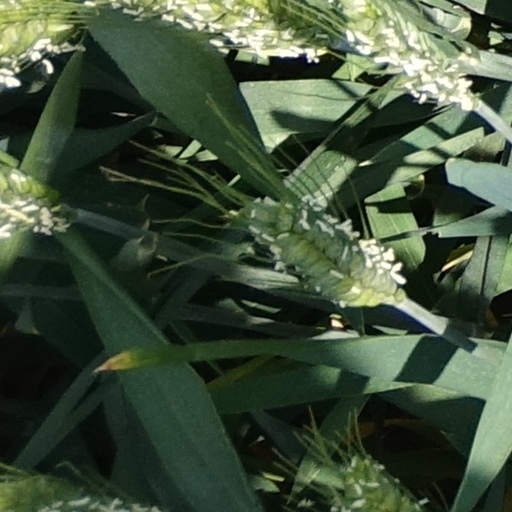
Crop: wheat